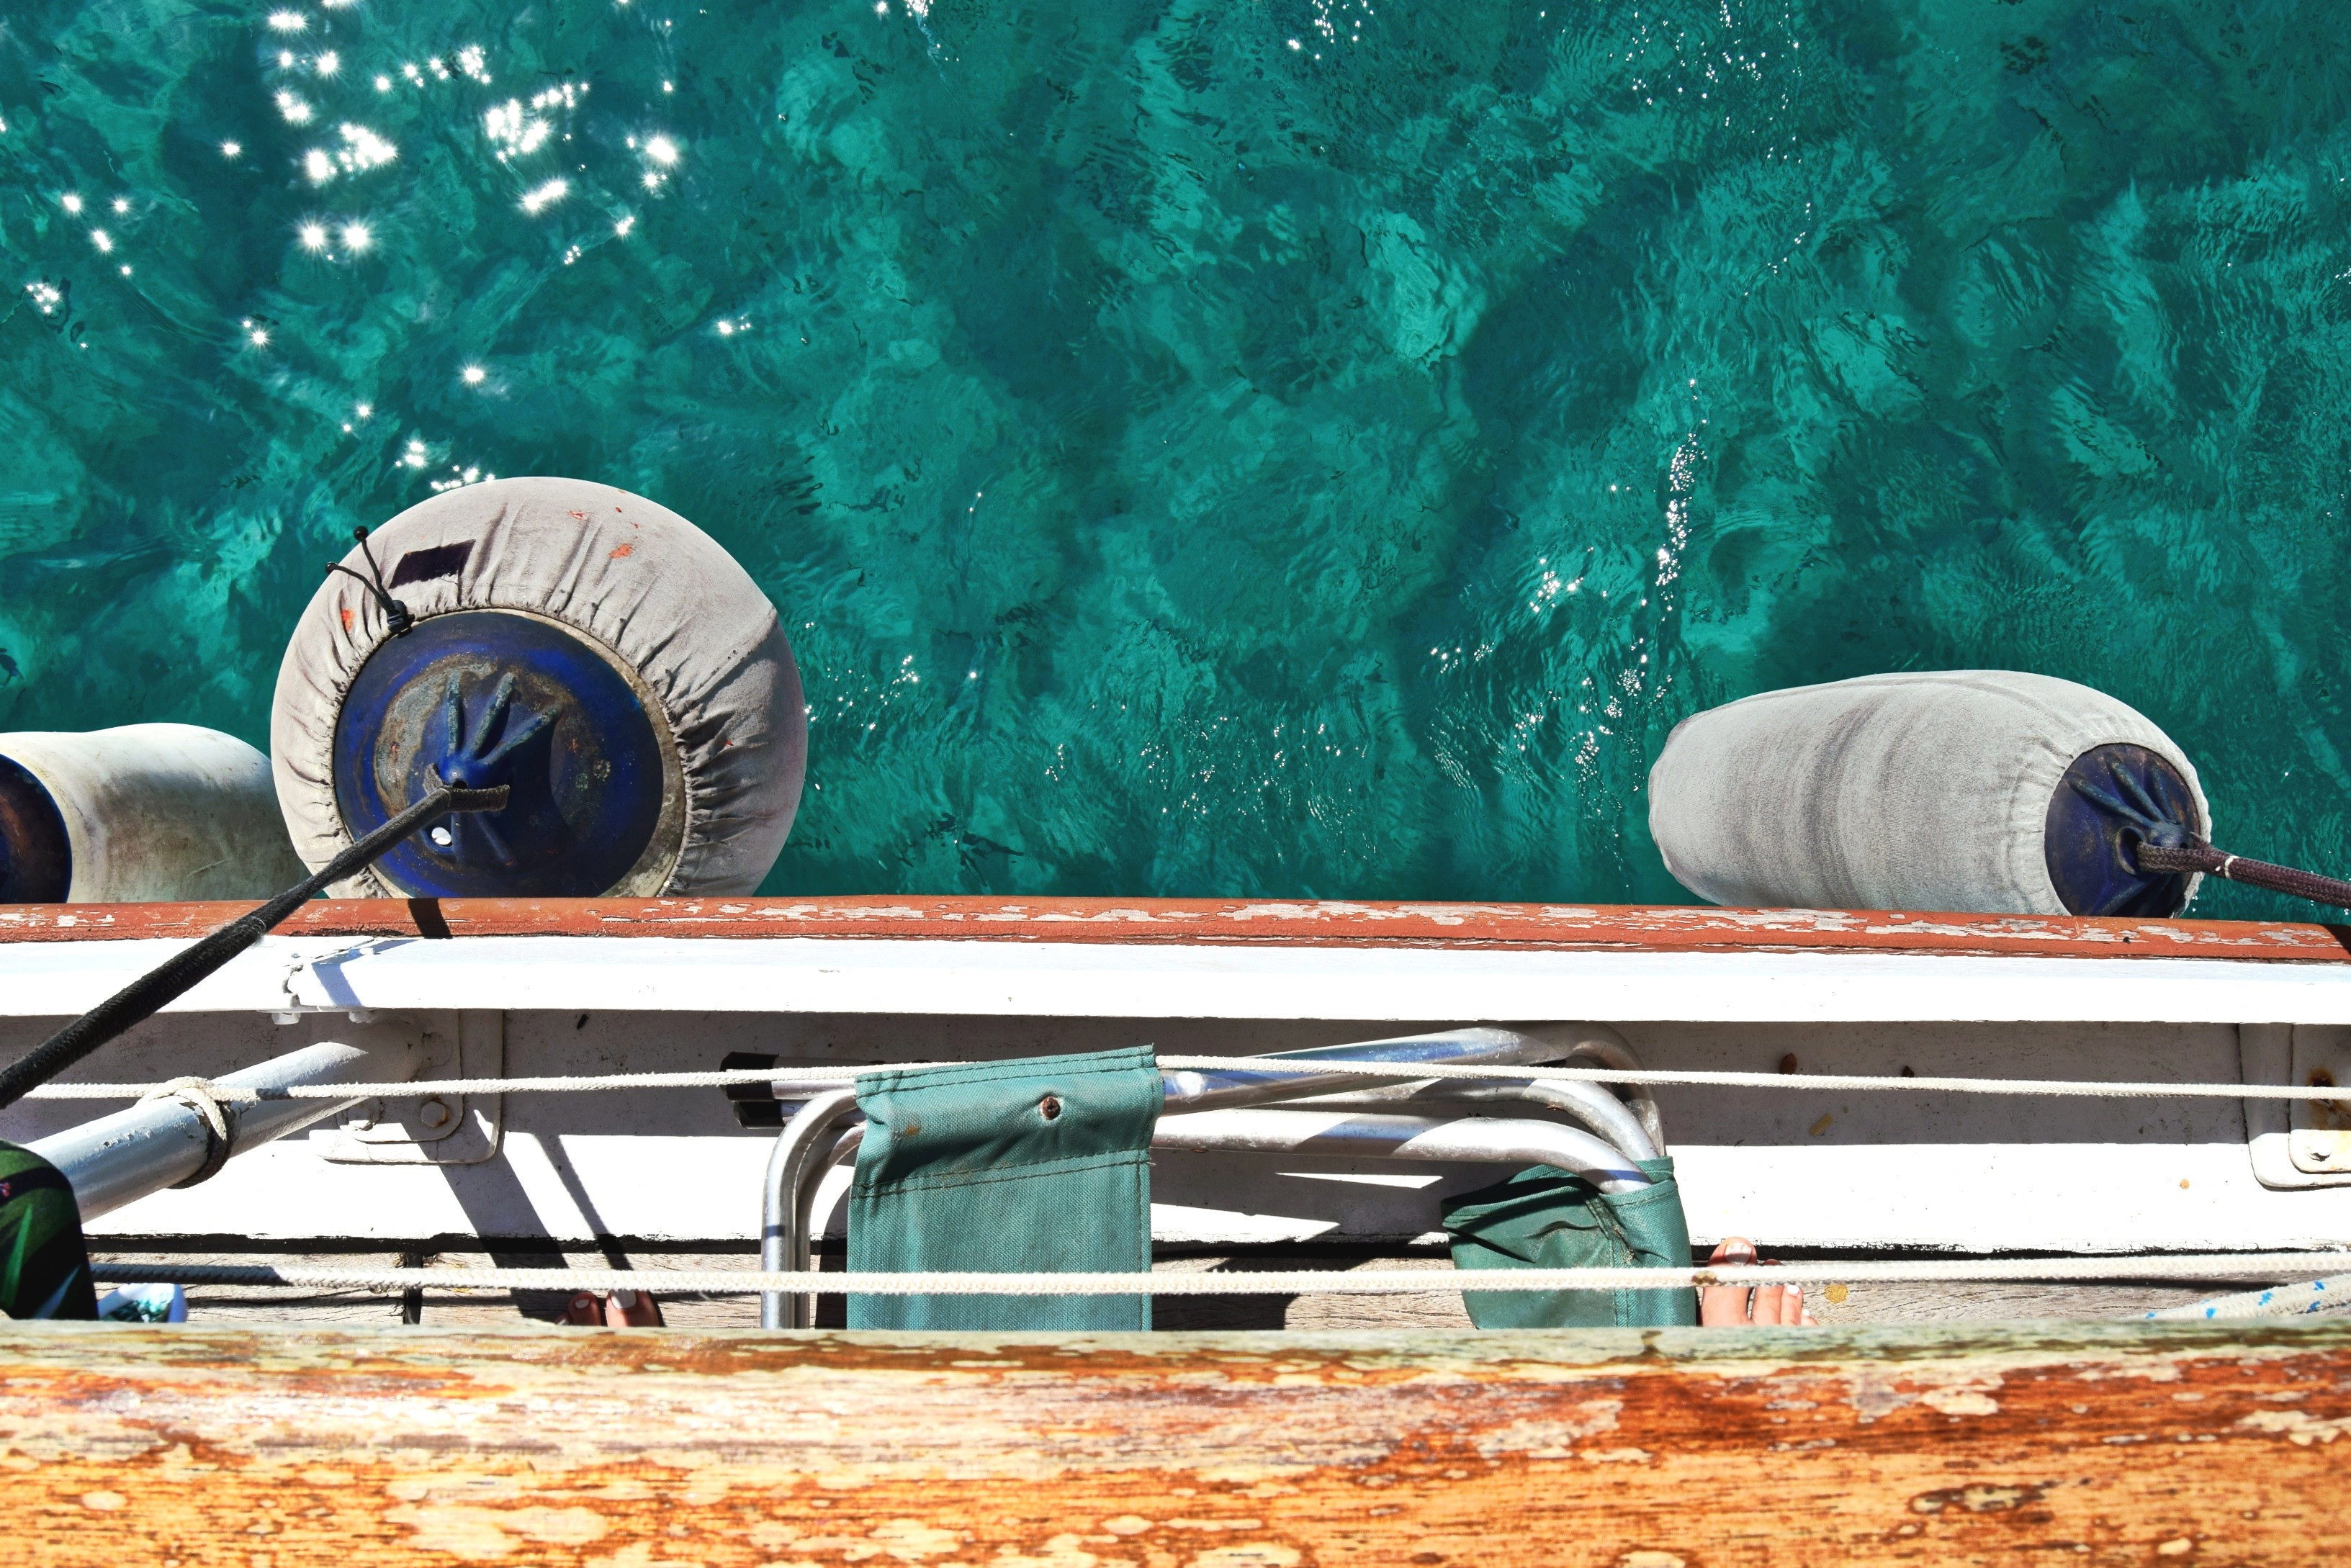
art, screenshot, atmosphere of earth